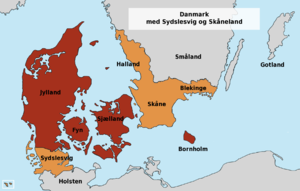
Danske besiddelser / Afgrænsningen af danske besiddelser
Nutidens Danmark og de tidligere danske områder Sydslesvig, Skåne, Halland og Blekinge.
Nutidens Danmark med Sydslesvig, Skåne, Halland og Blekinge
Danmark eller den danske konge har gennem tiderne haft forskellige geografiske besiddelser, dels uden for landets folkelige grænser, dels i form af mistede landsdele. Danernes oprindelse er beskrevet i forskellige sagn, men ikke dokumenteret. Landet har ikke været samlet i tiden før Vikingetiden, og før det har der muligvis været tale om flere kongedømmer, herunder danernes rige med kongesæde i Lejre, og jydernes med sæde i Jelling.